Clan Mackintosh

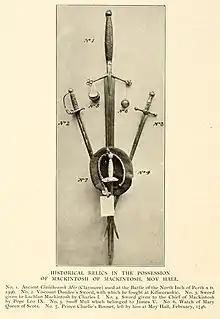
Historical relics in possession of Mackintosh of Mackintosh, Moy Hall.

During the Scottish Civil War the Mackintoshes fought for James Graham, 1st Marquis of Montrose throughout his campaign for Charles I of England.